Jordanian cuisine

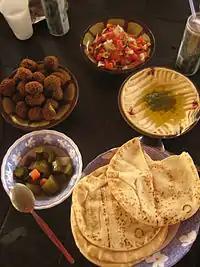
A typical Jordanian breakfast: "hummus", "falafel", salad, pickles and "khubz" (pita)

Jordanian cuisine is a Levantine cuisine developed over time in Jordan. Stuffed vegetables are common, with many different techniques employed in their preparation. Meat is an important component of Jordanian cuisine, most often lamb, beef and chicken but also goat and camel meat. Rice is frequently served as a side dish but there are also one-pot rice dishes such as "maqloubah".